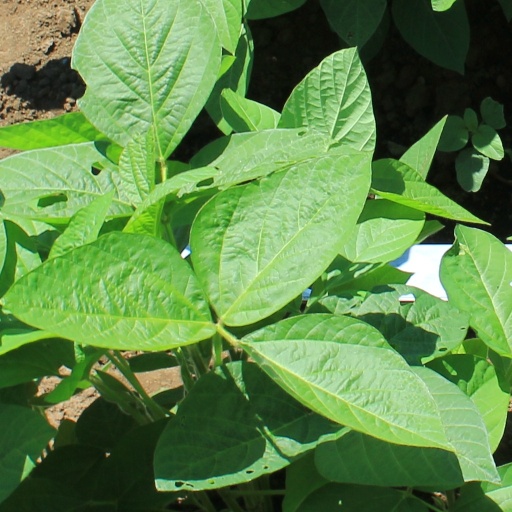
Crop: soybean